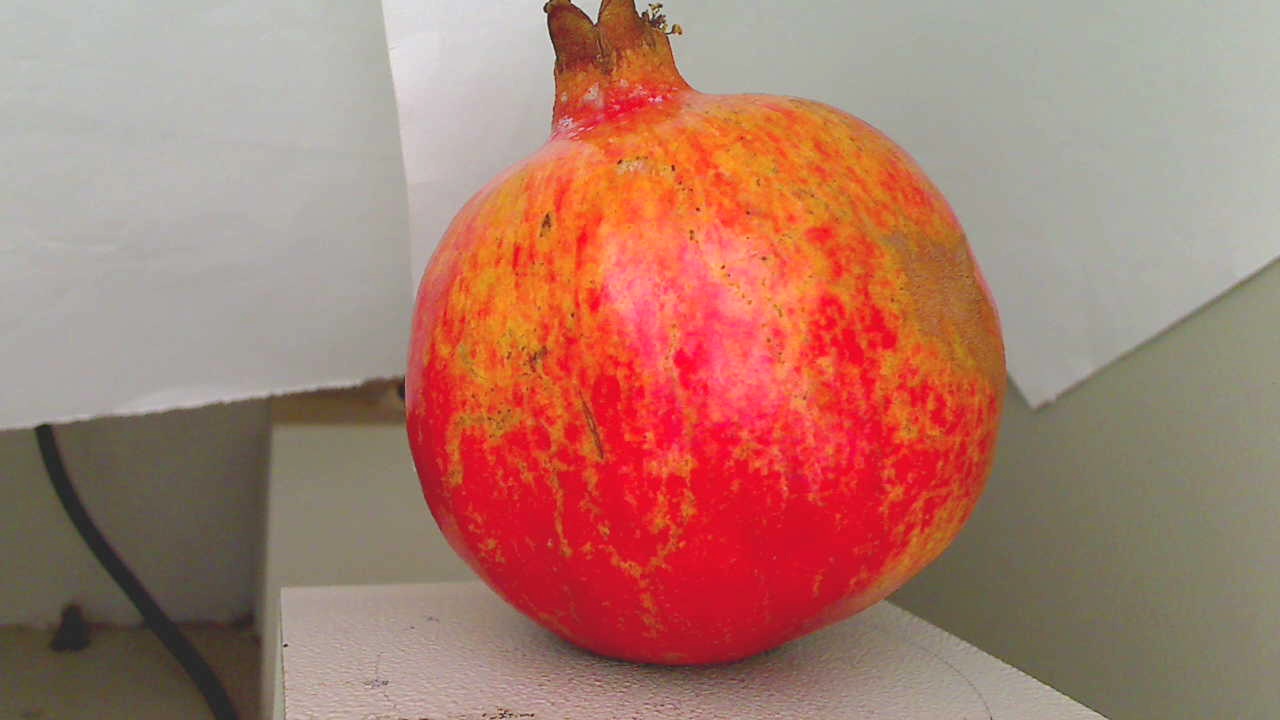
Grade: grade-1
Quality: quality-4